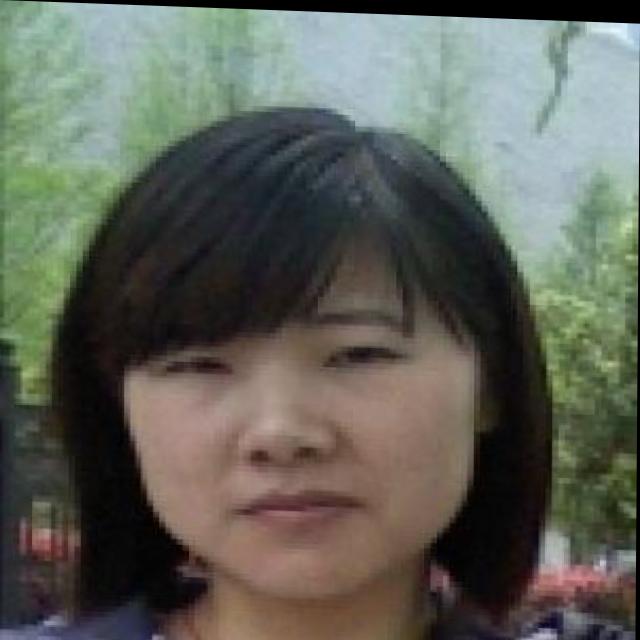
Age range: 21-44